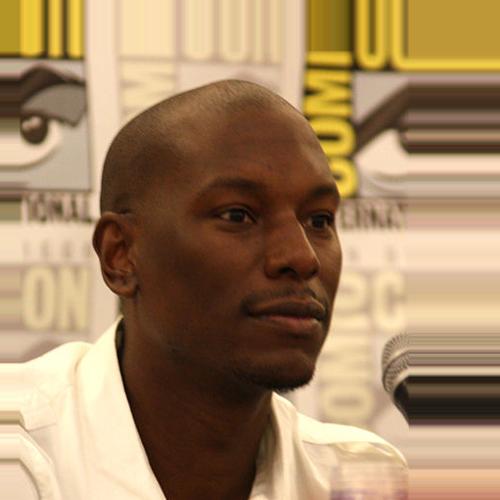
Age: 30